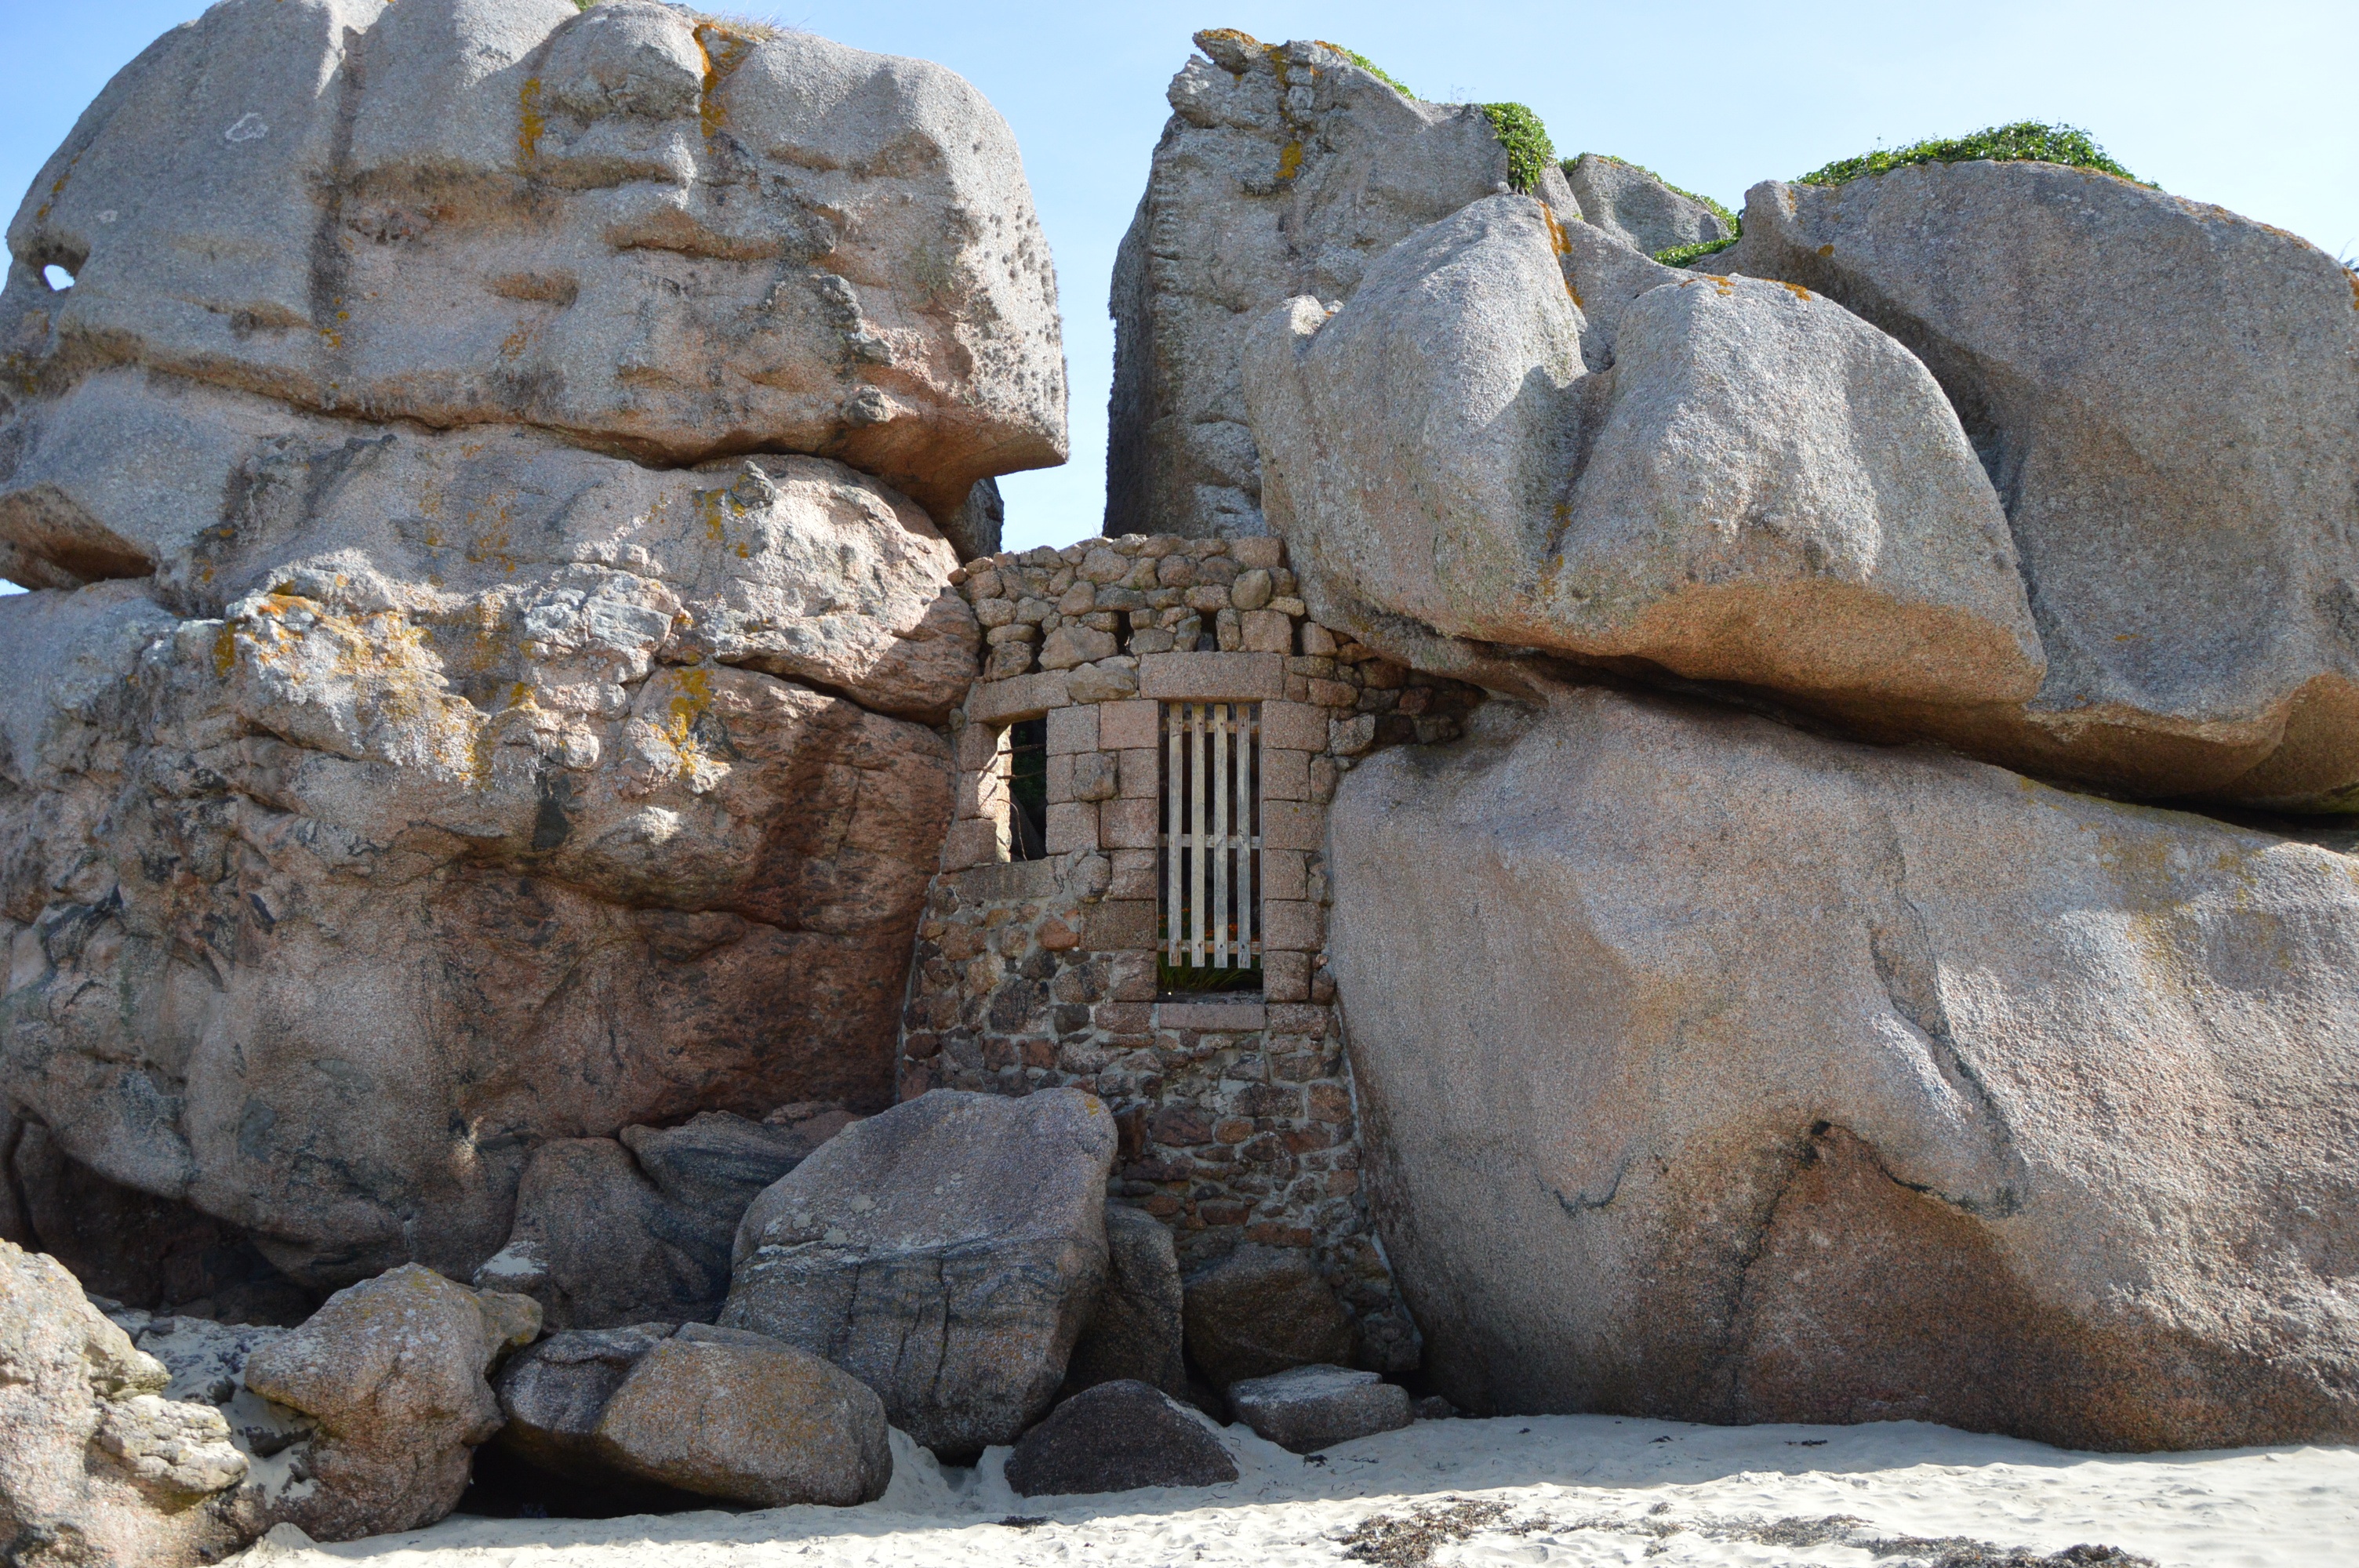
rock, valley, formation, terrain, material, geology, badlands, boulder, wadi, ancient history